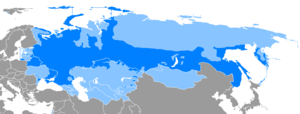
Russisk (sprog)
Russisk er et slavisk sprog, der primært tales i Rusland, Hviderusland, Ukraine, Kasakhstan og Kirgisistan. Det er et uofficielt, men udbredt sprog i Moldova, Letland, Estland og i mindre grad i de øvrige lande, der engang var republikker i Sovjetunionen. Russisk hører til den indoeuropæiske sprogfamilie og er et af tre levende Østslaviske sprog. Skriftlige eksempler på Gammel østslavisk sprog er dokumenteret fra 900-tallet og frem.